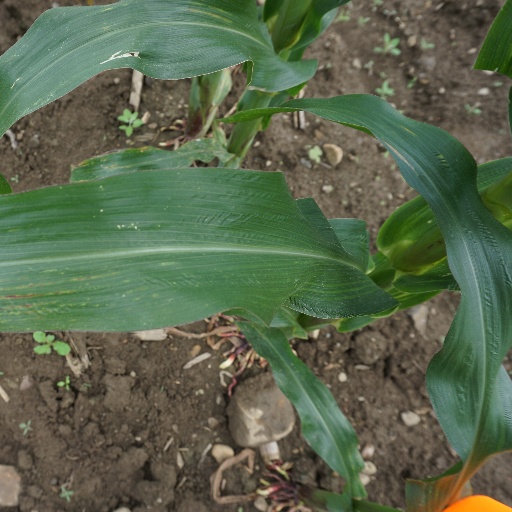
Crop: maize; corn